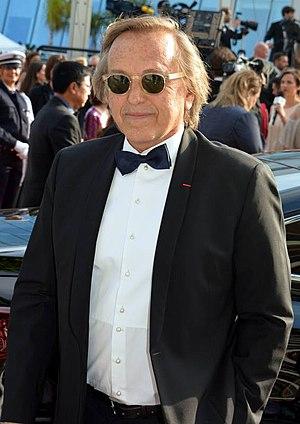
Alexandre Arcady au festival de Cannes
Arcady Egry, dit Alexandre Arcady, est un réalisateur français né le 17 mars 1947 à Alger.